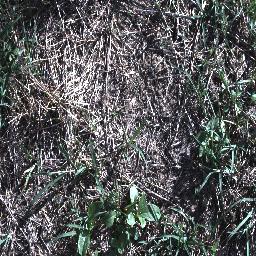
Label: negative